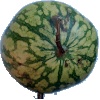
Label: Watermelon 1